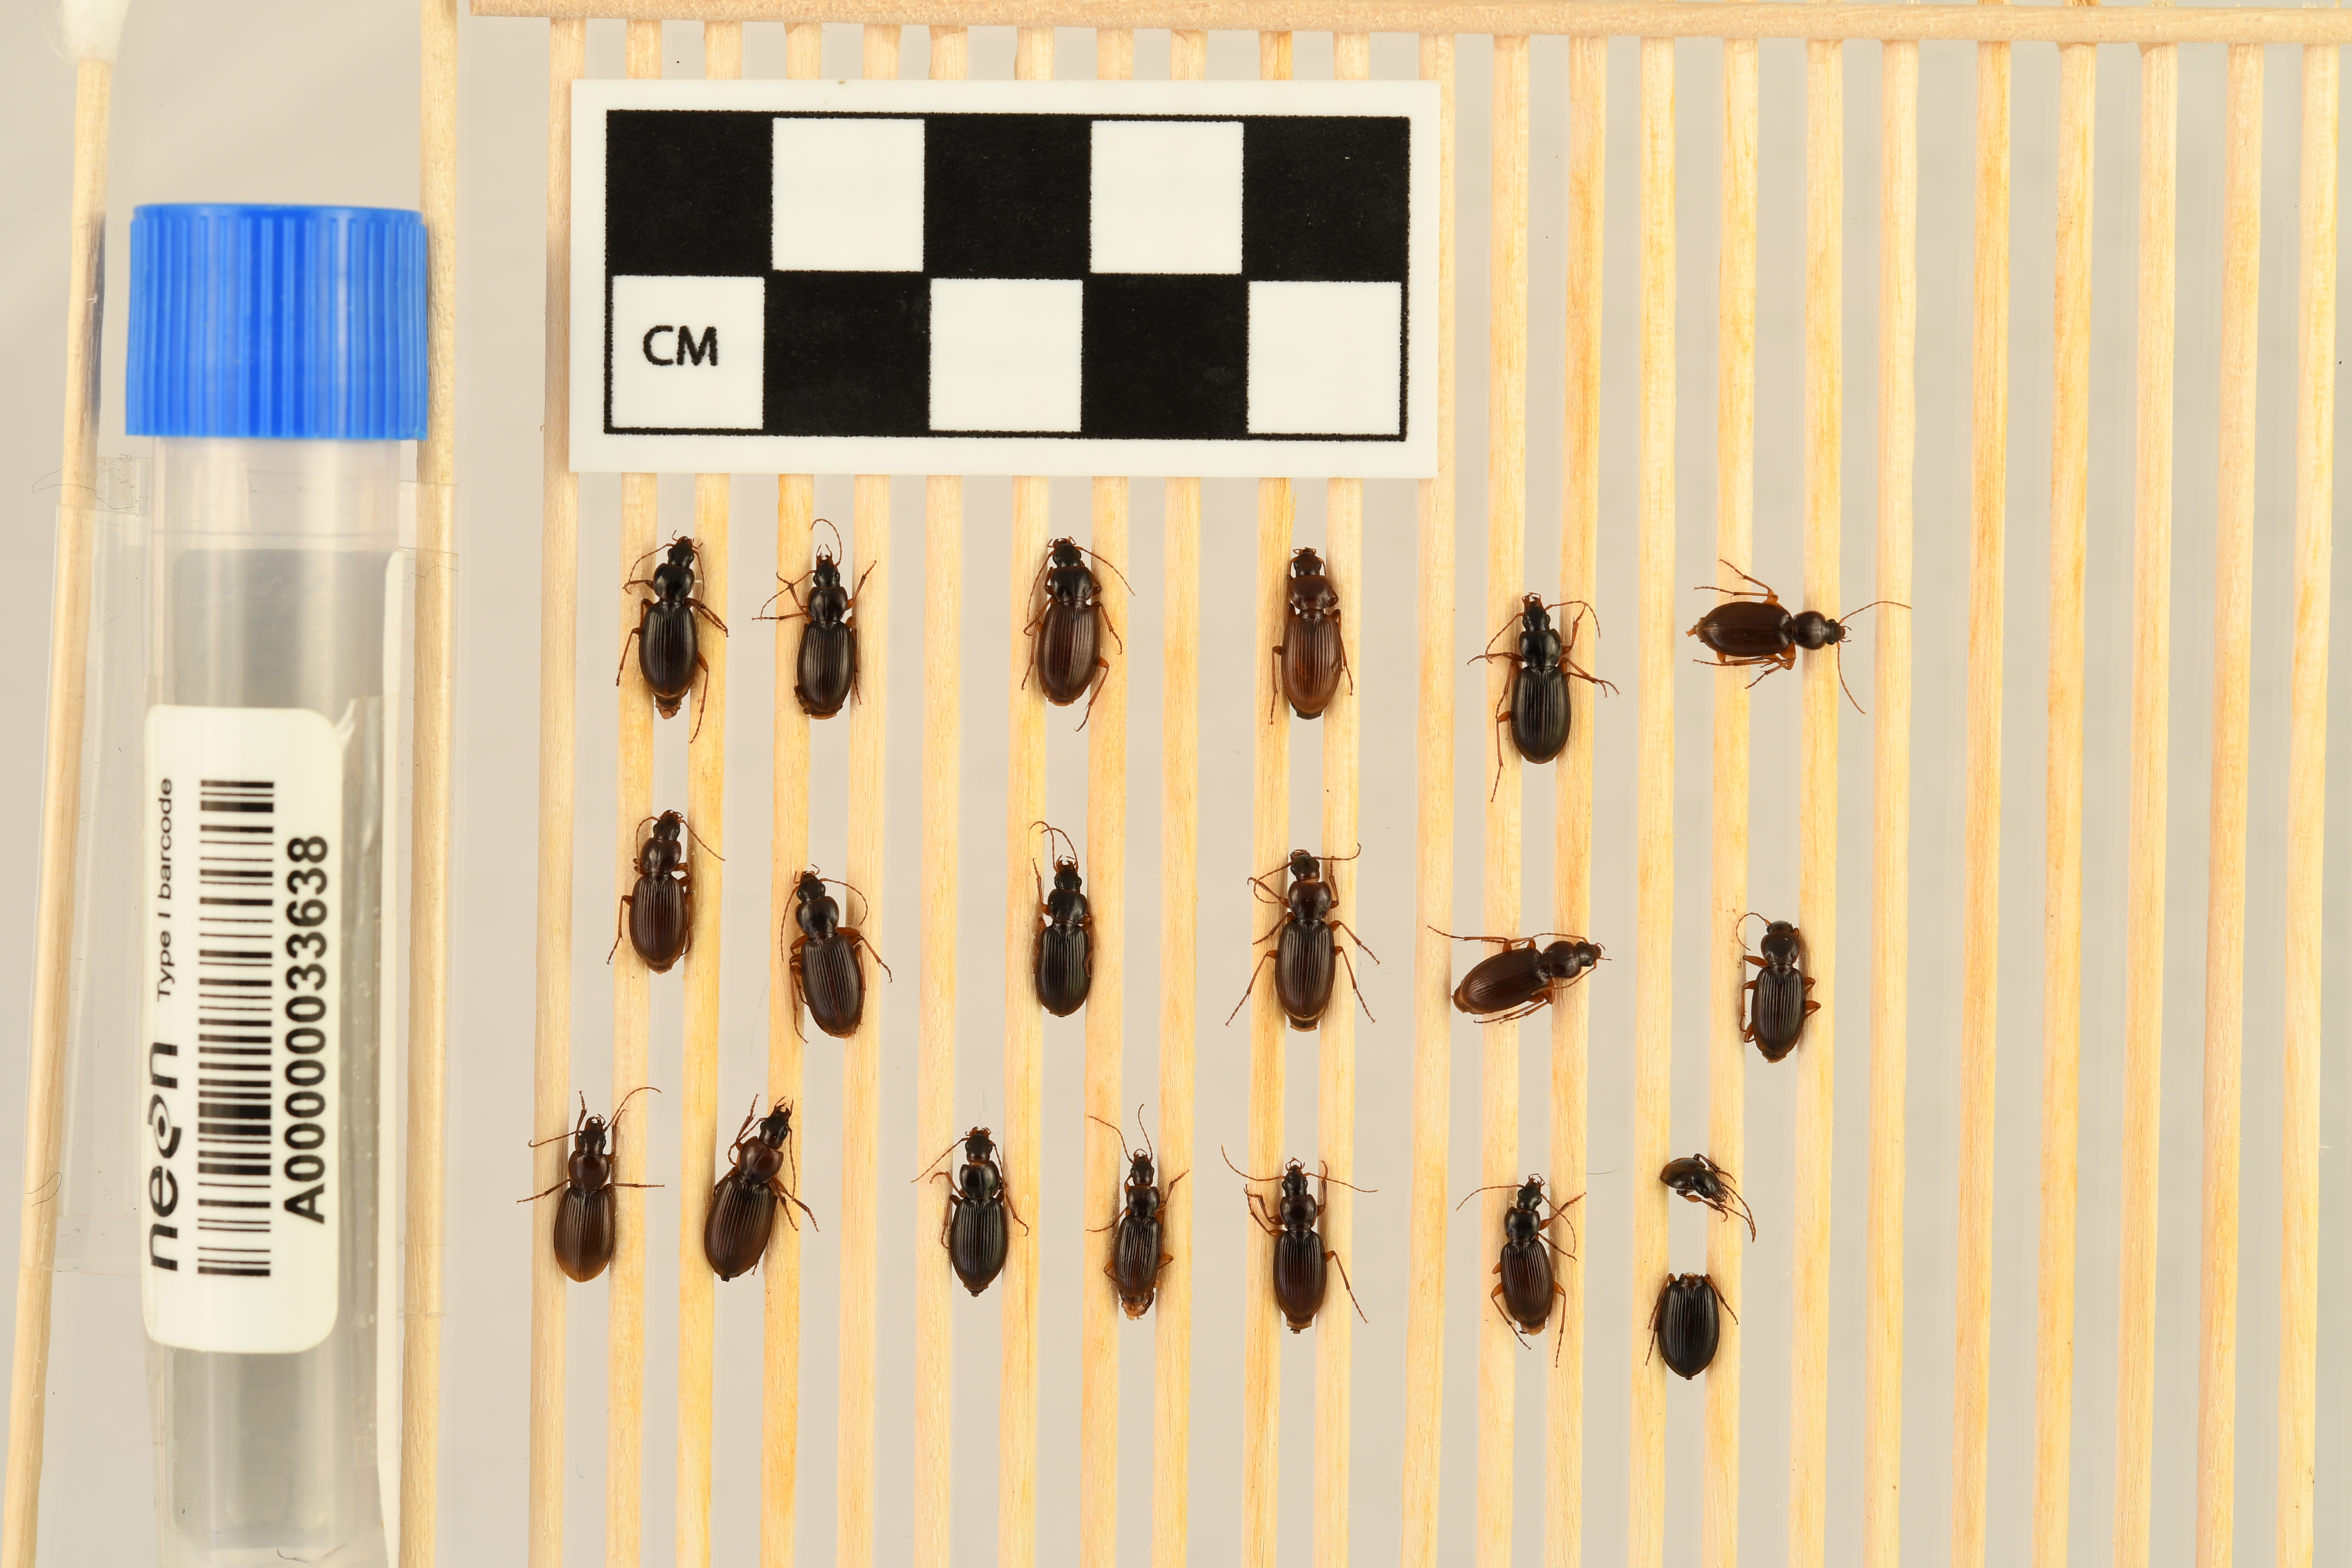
Synuchus impunctatus — Bartlett Experimental Forest NEON, plot BART_080. Beetle 14, ElytraLength: 0.5686 cm (lying flat: Yes)

Synuchus impunctatus — Bartlett Experimental Forest NEON, plot BART_080. Beetle 14, ElytraWidth: 0.27 cm (lying flat: Yes)

Synuchus impunctatus — Bartlett Experimental Forest NEON, plot BART_080. Beetle 15, ElytraLength: 0.5086 cm (lying flat: Yes)

Synuchus impunctatus — Bartlett Experimental Forest NEON, plot BART_080. Beetle 15, ElytraWidth: 0.2327 cm (lying flat: Yes)

Synuchus impunctatus — Bartlett Experimental Forest NEON, plot BART_080. Beetle 16, ElytraWidth: 0.1984 cm (lying flat: No)

Synuchus impunctatus — Bartlett Experimental Forest NEON, plot BART_080. Beetle 16, ElytraLength: 0.476 cm (lying flat: No)

Synuchus impunctatus — Bartlett Experimental Forest NEON, plot BART_080. Beetle 17, ElytraWidth: 0.2243 cm (lying flat: Yes)

Synuchus impunctatus — Bartlett Experimental Forest NEON, plot BART_080. Beetle 17, ElytraLength: 0.4913 cm (lying flat: Yes)

Synuchus impunctatus — Bartlett Experimental Forest NEON, plot BART_080. Beetle 18, ElytraLength: 0.4464 cm (lying flat: Yes)

Synuchus impunctatus — Bartlett Experimental Forest NEON, plot BART_080. Beetle 18, ElytraWidth: 0.2267 cm (lying flat: Yes)

Synuchus impunctatus — Bartlett Experimental Forest NEON, plot BART_080. Beetle 19, ElytraLength: 0.5605 cm (lying flat: Yes)

Synuchus impunctatus — Bartlett Experimental Forest NEON, plot BART_080. Beetle 19, ElytraWidth: 0.2586 cm (lying flat: Yes)

Synuchus impunctatus — Bartlett Experimental Forest NEON, plot BART_080. Beetle 1, ElytraLength: 0.5651 cm (lying flat: Yes)

Synuchus impunctatus — Bartlett Experimental Forest NEON, plot BART_080. Beetle 1, ElytraWidth: 0.2779 cm (lying flat: Yes)

Synuchus impunctatus — Bartlett Experimental Forest NEON, plot BART_080. Beetle 2, ElytraLength: 0.5651 cm (lying flat: Yes)

Synuchus impunctatus — Bartlett Experimental Forest NEON, plot BART_080. Beetle 2, ElytraWidth: 0.2599 cm (lying flat: Yes)

Synuchus impunctatus — Bartlett Experimental Forest NEON, plot BART_080. Beetle 3, ElytraLength: 0.6156 cm (lying flat: No)

Synuchus impunctatus — Bartlett Experimental Forest NEON, plot BART_080. Beetle 3, ElytraWidth: 0.2894 cm (lying flat: No)

Synuchus impunctatus — Bartlett Experimental Forest NEON, plot BART_080. Beetle 4, ElytraLength: 0.6206 cm (lying flat: No)

Synuchus impunctatus — Bartlett Experimental Forest NEON, plot BART_080. Beetle 4, ElytraWidth: 0.2963 cm (lying flat: No)

Synuchus impunctatus — Bartlett Experimental Forest NEON, plot BART_080. Beetle 5, ElytraLength: 0.5834 cm (lying flat: Yes)

Synuchus impunctatus — Bartlett Experimental Forest NEON, plot BART_080. Beetle 5, ElytraWidth: 0.287 cm (lying flat: Yes)

Synuchus impunctatus — Bartlett Experimental Forest NEON, plot BART_080. Beetle 6, ElytraLength: 0.5833 cm (lying flat: Yes)

Synuchus impunctatus — Bartlett Experimental Forest NEON, plot BART_080. Beetle 6, ElytraWidth: 0.2778 cm (lying flat: Yes)

Synuchus impunctatus — Bartlett Experimental Forest NEON, plot BART_080. Beetle 7, ElytraLength: 0.5463 cm (lying flat: Yes)

Synuchus impunctatus — Bartlett Experimental Forest NEON, plot BART_080. Beetle 7, ElytraWidth: 0.287 cm (lying flat: Yes)

Synuchus impunctatus — Bartlett Experimental Forest NEON, plot BART_080. Beetle 8, ElytraLength: 0.6267 cm (lying flat: Yes)

Synuchus impunctatus — Bartlett Experimental Forest NEON, plot BART_080. Beetle 8, ElytraWidth: 0.2852 cm (lying flat: Yes)

Synuchus impunctatus — Bartlett Experimental Forest NEON, plot BART_080. Beetle 9, ElytraLength: 0.5464 cm (lying flat: Yes)

Synuchus impunctatus — Bartlett Experimental Forest NEON, plot BART_080. Beetle 9, ElytraWidth: 0.287 cm (lying flat: Yes)

Synuchus impunctatus — Bartlett Experimental Forest NEON, plot BART_080. Beetle 10, ElytraLength: 0.6117 cm (lying flat: Yes)

Synuchus impunctatus — Bartlett Experimental Forest NEON, plot BART_080. Beetle 10, ElytraWidth: 0.2964 cm (lying flat: Yes)

Synuchus impunctatus — Bartlett Experimental Forest NEON, plot BART_080. Beetle 11, ElytraWidth: 0.2579 cm (lying flat: Yes)

Synuchus impunctatus — Bartlett Experimental Forest NEON, plot BART_080. Beetle 11, ElytraLength: 0.5605 cm (lying flat: Yes)

Synuchus impunctatus — Bartlett Experimental Forest NEON, plot BART_080. Beetle 12, ElytraLength: 0.5192 cm (lying flat: Yes)

Synuchus impunctatus — Bartlett Experimental Forest NEON, plot BART_080. Beetle 12, ElytraWidth: 0.2599 cm (lying flat: Yes)

Synuchus impunctatus — Bartlett Experimental Forest NEON, plot BART_080. Beetle 13, ElytraLength: 0.603 cm (lying flat: Yes)

Synuchus impunctatus — Bartlett Experimental Forest NEON, plot BART_080. Beetle 13, ElytraWidth: 0.2784 cm (lying flat: Yes)

Synuchus impunctatus — Bartlett Experimental Forest NEON, plot BART_080. Beetle 14, ElytraLength: 0.6156 cm (lying flat: Yes)

Synuchus impunctatus — Bartlett Experimental Forest NEON, plot BART_080. Beetle 14, ElytraWidth: 0.2989 cm (lying flat: Yes)

Synuchus impunctatus — Bartlett Experimental Forest NEON, plot BART_080. Beetle 15, ElytraLength: 0.5464 cm (lying flat: Yes)

Synuchus impunctatus — Bartlett Experimental Forest NEON, plot BART_080. Beetle 15, ElytraWidth: 0.2592 cm (lying flat: Yes)

Synuchus impunctatus — Bartlett Experimental Forest NEON, plot BART_080. Beetle 16, ElytraWidth: 0.2331 cm (lying flat: Yes)

Synuchus impunctatus — Bartlett Experimental Forest NEON, plot BART_080. Beetle 16, ElytraLength: 0.5113 cm (lying flat: Yes)

Synuchus impunctatus — Bartlett Experimental Forest NEON, plot BART_080. Beetle 17, ElytraWidth: 0.2685 cm (lying flat: Yes)

Synuchus impunctatus — Bartlett Experimental Forest NEON, plot BART_080. Beetle 17, ElytraLength: 0.5092 cm (lying flat: Yes)

Synuchus impunctatus — Bartlett Experimental Forest NEON, plot BART_080. Beetle 18, ElytraLength: 0.478 cm (lying flat: Yes)

Synuchus impunctatus — Bartlett Experimental Forest NEON, plot BART_080. Beetle 18, ElytraWidth: 0.271 cm (lying flat: Yes)

Synuchus impunctatus — Bartlett Experimental Forest NEON, plot BART_080. Beetle 19, ElytraLength: 0.5651 cm (lying flat: Yes)

Synuchus impunctatus — Bartlett Experimental Forest NEON, plot BART_080. Beetle 19, ElytraWidth: 0.2778 cm (lying flat: Yes)